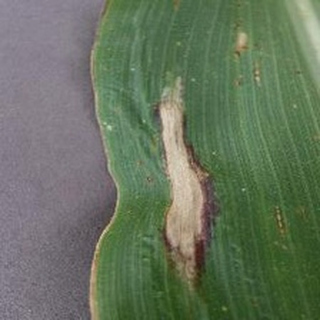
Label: corn_northern_leaf_blight